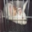
Label: rabbit